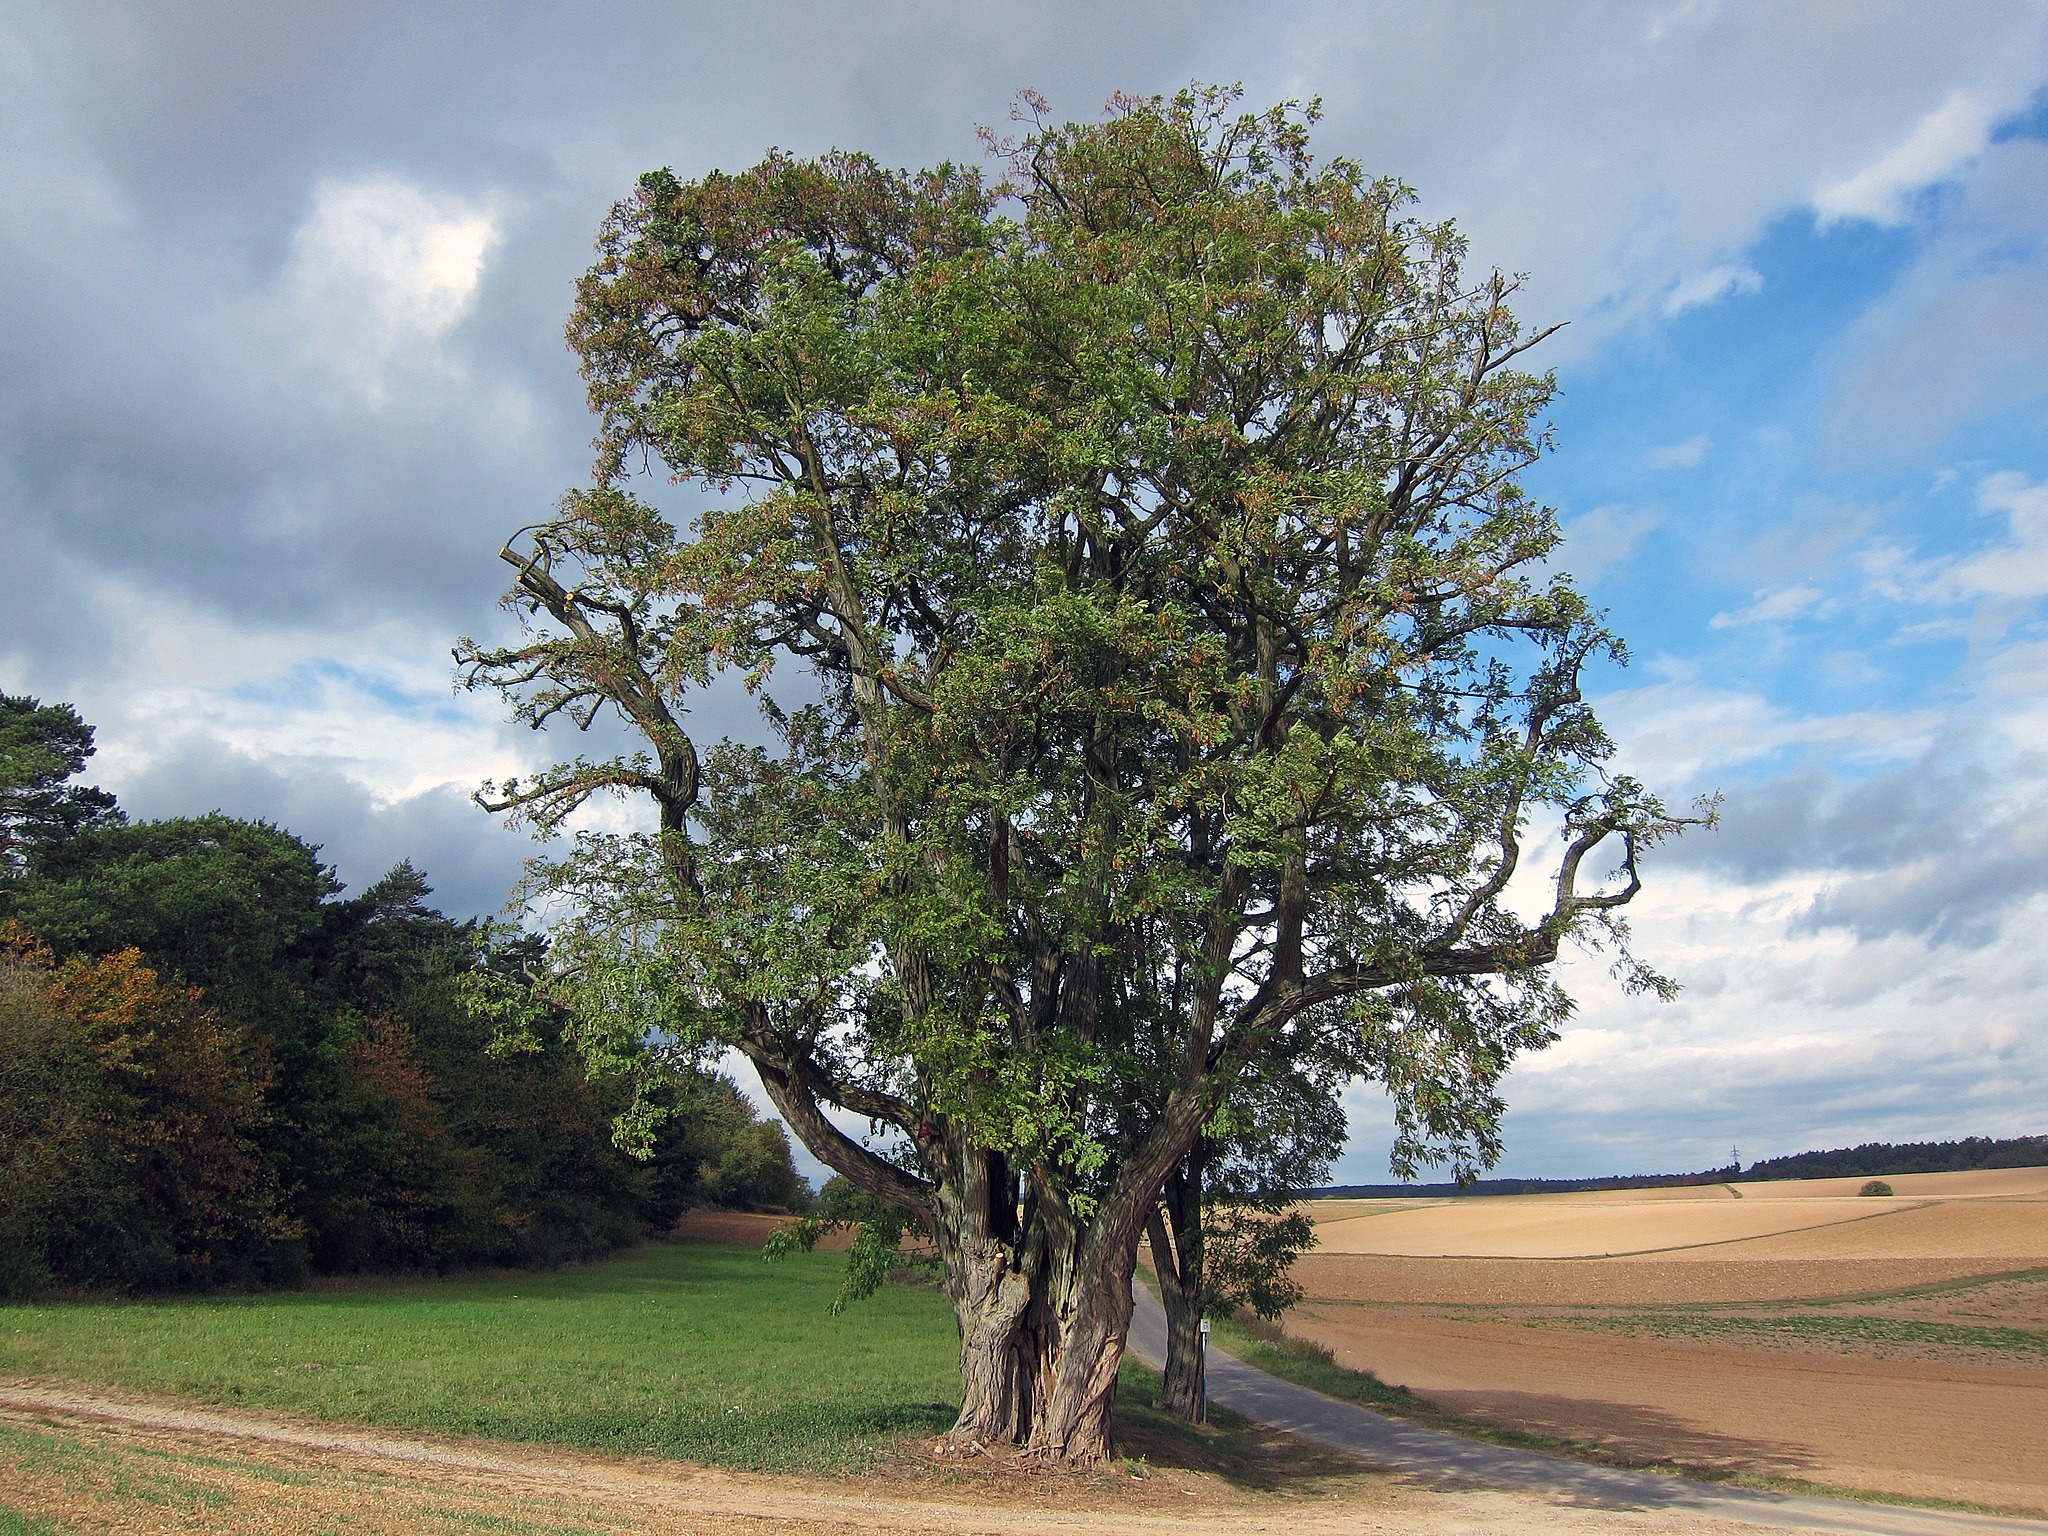
landscape, tree, nature, grass, plant, sky, field, countryside, fall, flower, country, rural, autumn, savanna, plain, trees, outside, clouds, fields, oak, germany, beautiful, early, ecosystem, rural area, flowering plant, woody plant, land plant, arecales